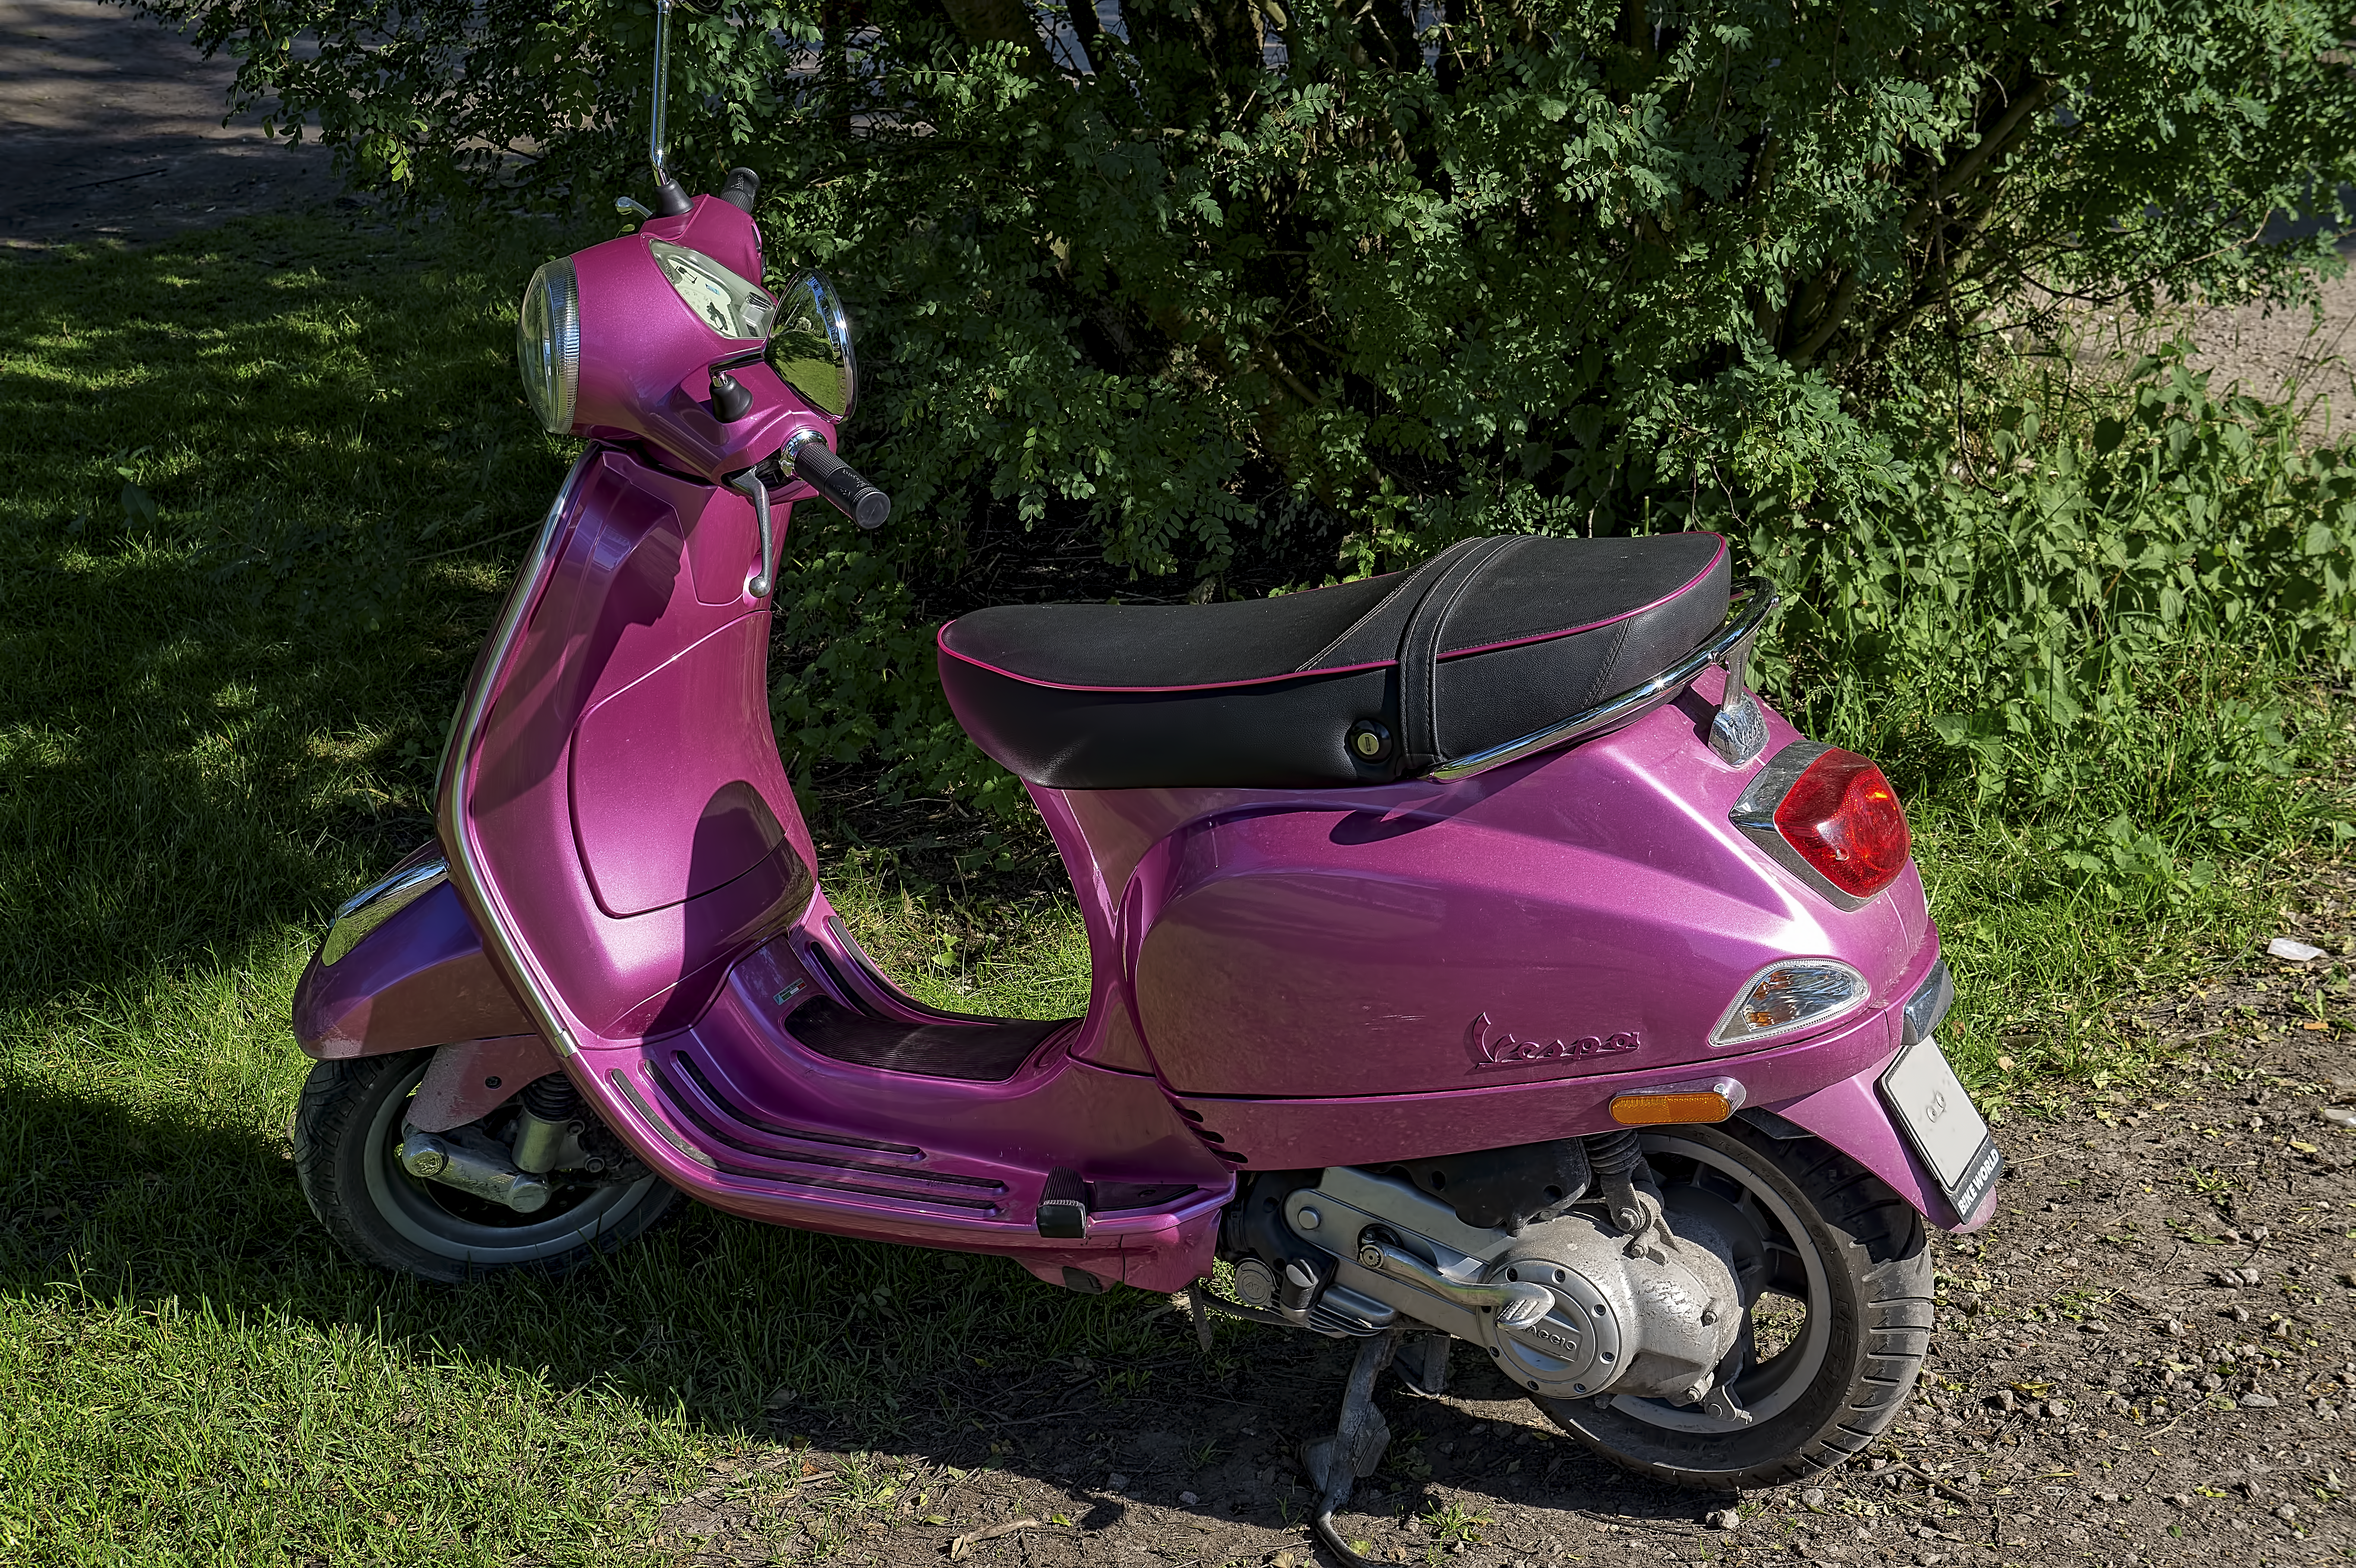
pink, cool image, scooter, finland, helsinki, vespa, cool photo, i, motorscooter